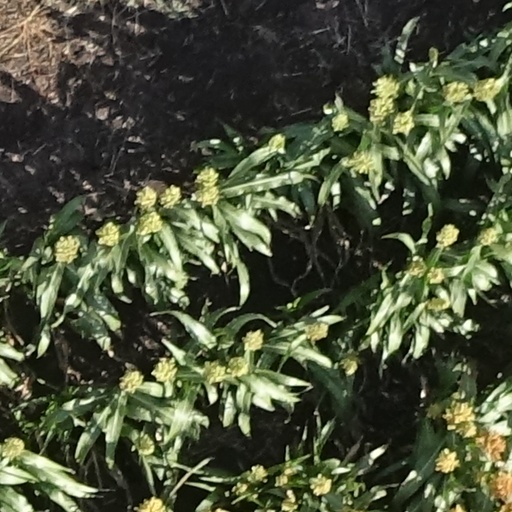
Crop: sorghum